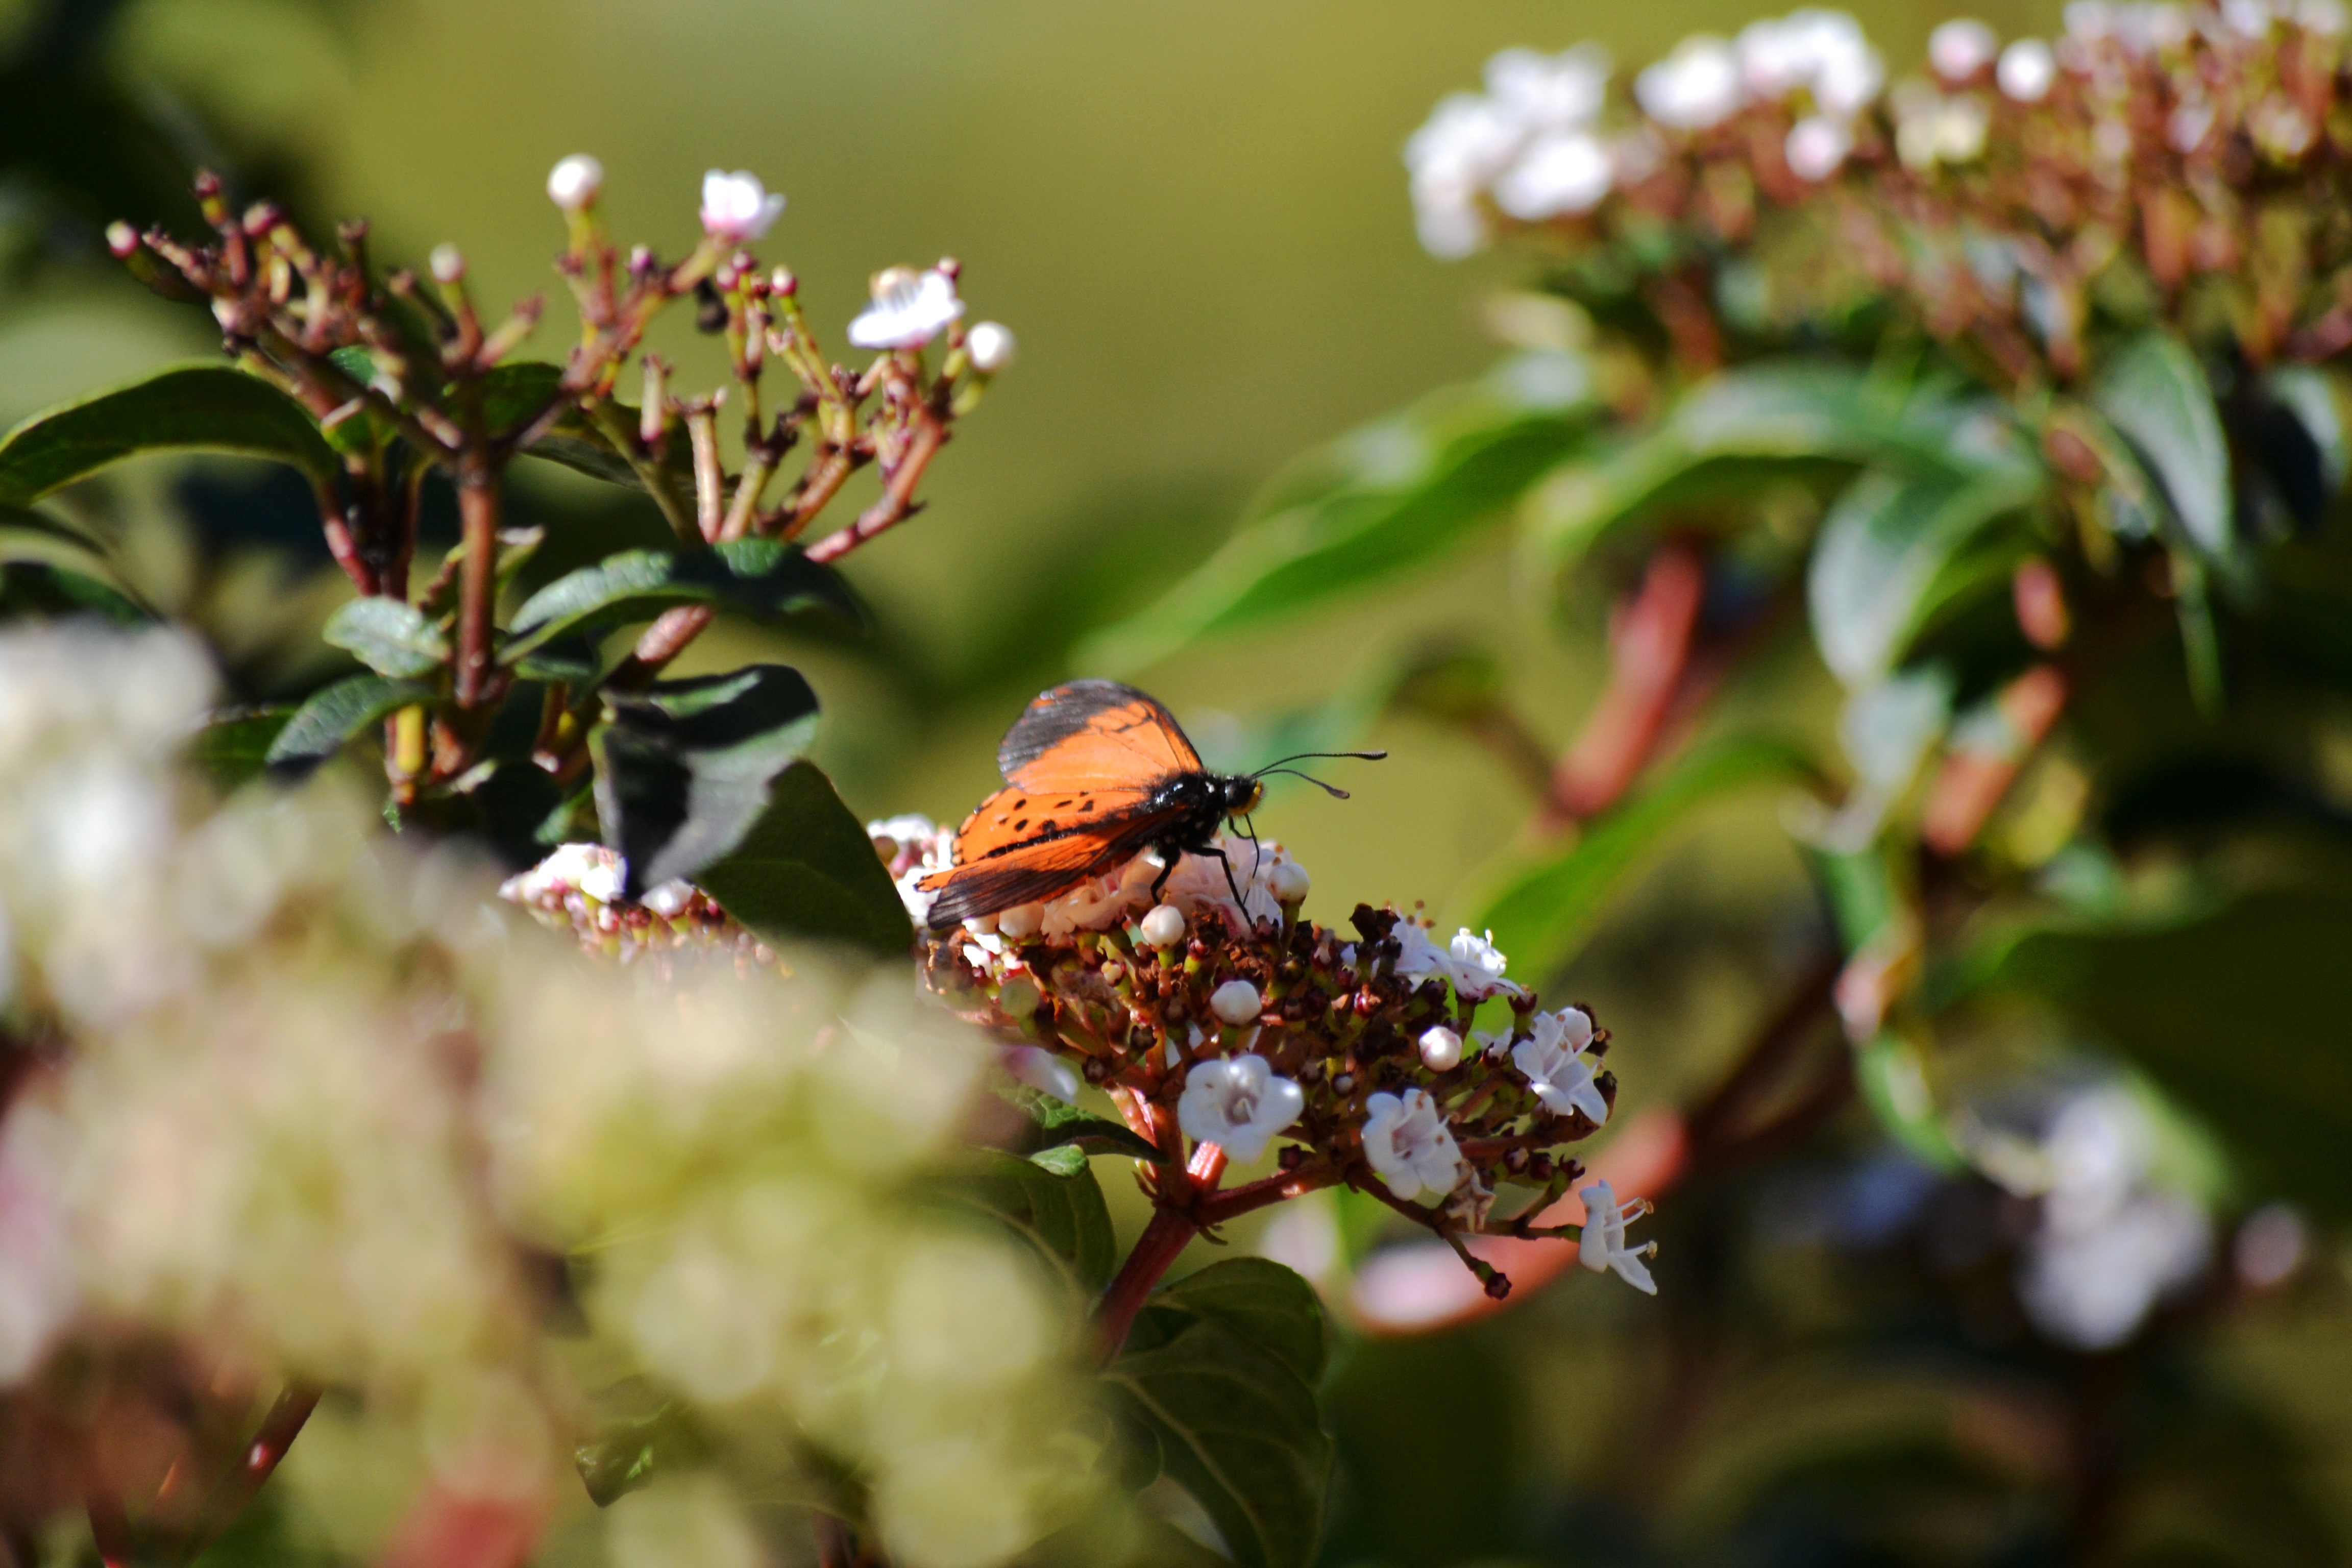
nature, branch, blossom, plant, photography, leaf, flower, wildlife, insect, autumn, botany, flora, fauna, invertebrate, wildflower, close up, shrub, bee, nectar, macro photography, honey bee, membrane winged insect